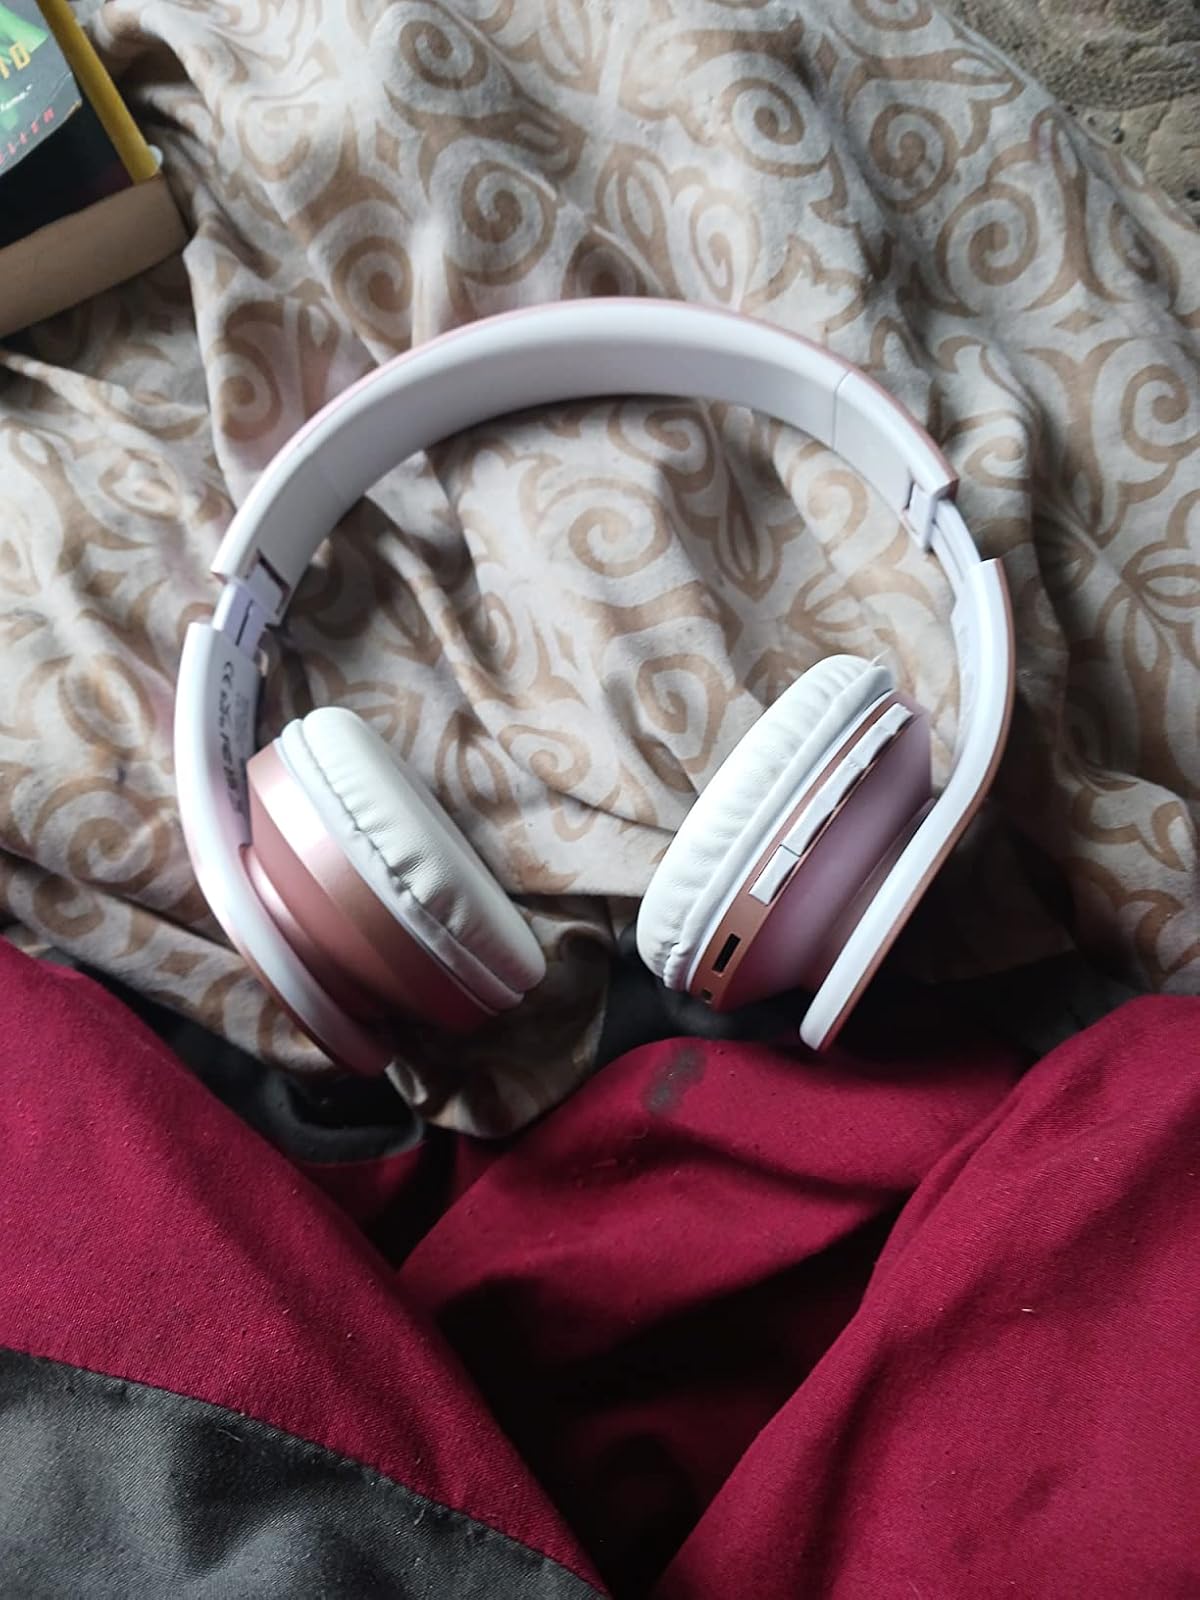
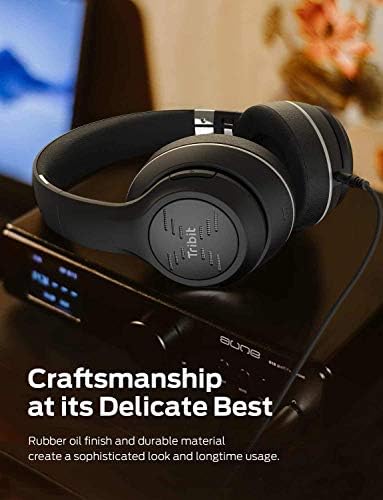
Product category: headphones
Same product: no